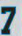
Number: 7